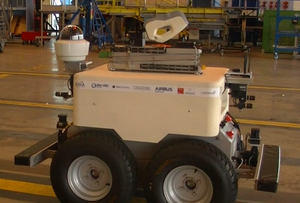
Le laboratoire d'analyse et d'architecture des systèmes est une unité propre de recherche du Centre national de la recherche scientifique située sur le complexe spatial de Lespinet, à Toulouse. Au 1er janvier 2019, le LAAS est constitué de 577 personnes et de 26 groupes de recherche répartis dans 8 départements scientifiques. Créé en 1968 sous le nom de « Laboratoire d'automatique et de ses applications spatiales », en association avec l'Université de Toulouse, il mène des recherches en informatique, robotique, automatique et micro et nano systèmes. Le LAAS promeut par ailleurs la recherche transdisciplinaire par le biais de 4 axes stratégiques: Intelligence ambiante, Vivant, Espace et Energie.
Air-Cobot, Aircraft enhanced Inspection by smaRt & Collaborative rOBOT, est un projet français de recherche et développement d'un robot mobile collaboratif capable d'inspecter un avion durant les opérations de maintenance. Porté par le groupe Akka Technologies, ce projet multi-partenaires fait intervenir des laboratoires de recherche et des industriels. La recherche autour de ce prototype a été développée selon trois axes : la navigation autonome, le contrôle non destructif et la collaboration homme-machine.
En France, Aerospace Valley est un pôle de compétitivité de portée mondiale fondé en 2005, centré géographiquement sur les régions Occitanie et Nouvelle-Aquitaine et thématiquement sur l'aéronautique, l'espace et les systèmes embarqués. Le pôle est membre de l'European Aviation Clusters Partnership, association aérospatiale créée en 2009 par la Commission européenne.
Aeroscopia est un musée aéronautique français implanté à Blagnac, près du site AéroConstellation, et accueille notamment deux exemplaires du Concorde, dont l'ouverture a eu lieu le 14 janvier 2015.
La cobotique est le domaine de la collaboration homme-robot, c'est-à-dire de l'interaction, directe ou téléopérée, entre homme et robot pour atteindre un objectif commun.